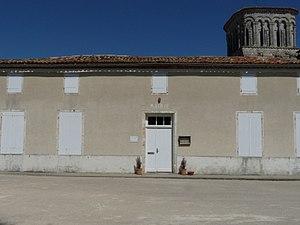
Mairie de Moings, Charente-Maritime, France
Moings est une ancienne commune du Sud-Ouest de la France, située dans le département de la Charente-Maritime en région Nouvelle-Aquitaine. Elle a disparu le 1ᵉʳ janvier 2016 en fusionnant au sein de la commune nouvelle de Réaux-sur-Trèfle.